William Watkins (architect)

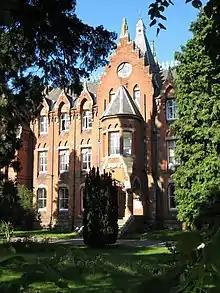
Royal Albert Orphanage, Worcester

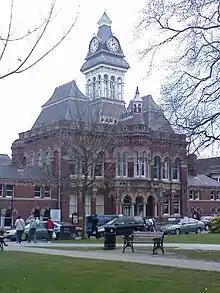
Grantham Guildhall 1867–1869

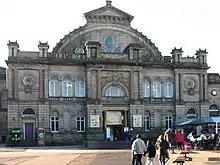
Doncaster - Corn Exchange 1870-1873

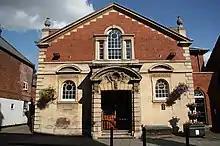
County Assembly Rooms. Bailgate, Lincoln. Facade by Watkins 1914.

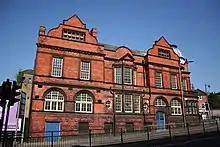
Lincoln Constitutional Club-Silver Street/Broadgate

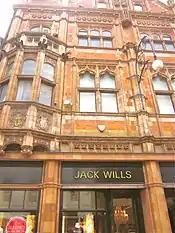
Doulton Terracotta detailing on the former Peacock & Willsons Bank, High Street, Lincoln

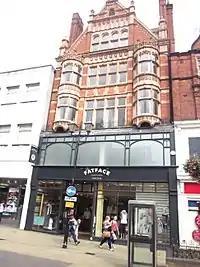
Hathern Terracotta by Watkins for Hewitt Brown and Co, 305/6 High Street, Lincoln, 1900

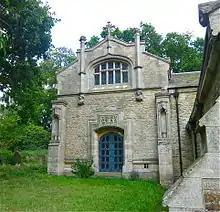
The Monson Mausoleum at South Carlton Church, 1897–98

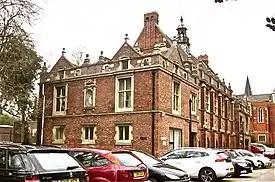
Old Lincoln Grammar School Buildings by William Watkins, 1884

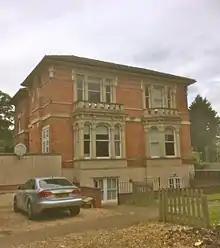
77 South Park Lincoln

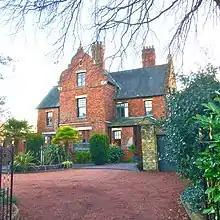
13 Greetwell Road Lincoln

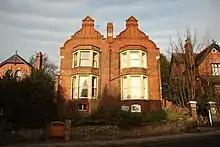
2-3 Temple Gardens, Lindum Road 1877

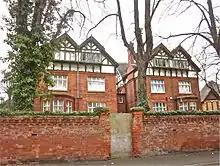
Arts and Crafts Style 9/11 Lindum Terrace by William Watkins, 1896

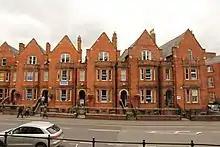
15-25 West Parade 1885

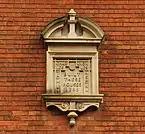
Beaumont Fee datestone 1885

Bracebridge, Lincolnshire. Board School,(1880) between Francis Street and Ewart Street. Watkin's original building's now appear to have been largely replaced.